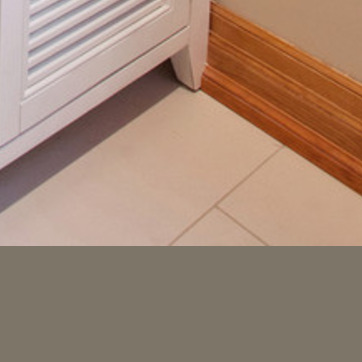
Material: tile